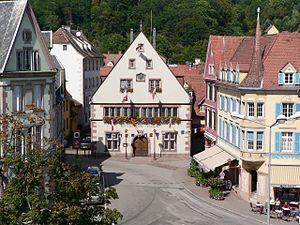
Munster [mœ̃stɛʁ] est une commune française du massif des Vosges située dans le département du Haut-Rhin, en région Grand Est.